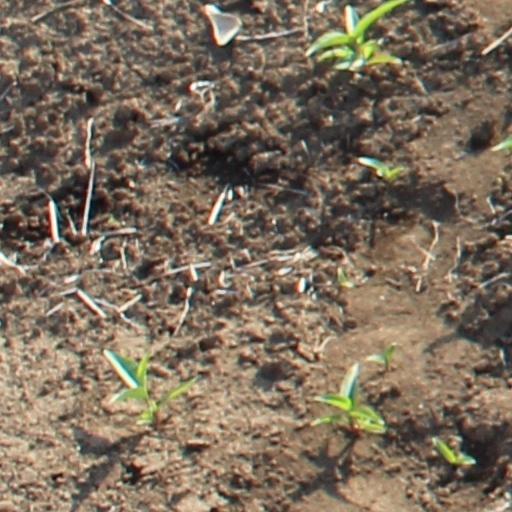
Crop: wheat